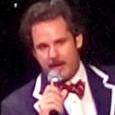
Age: 43